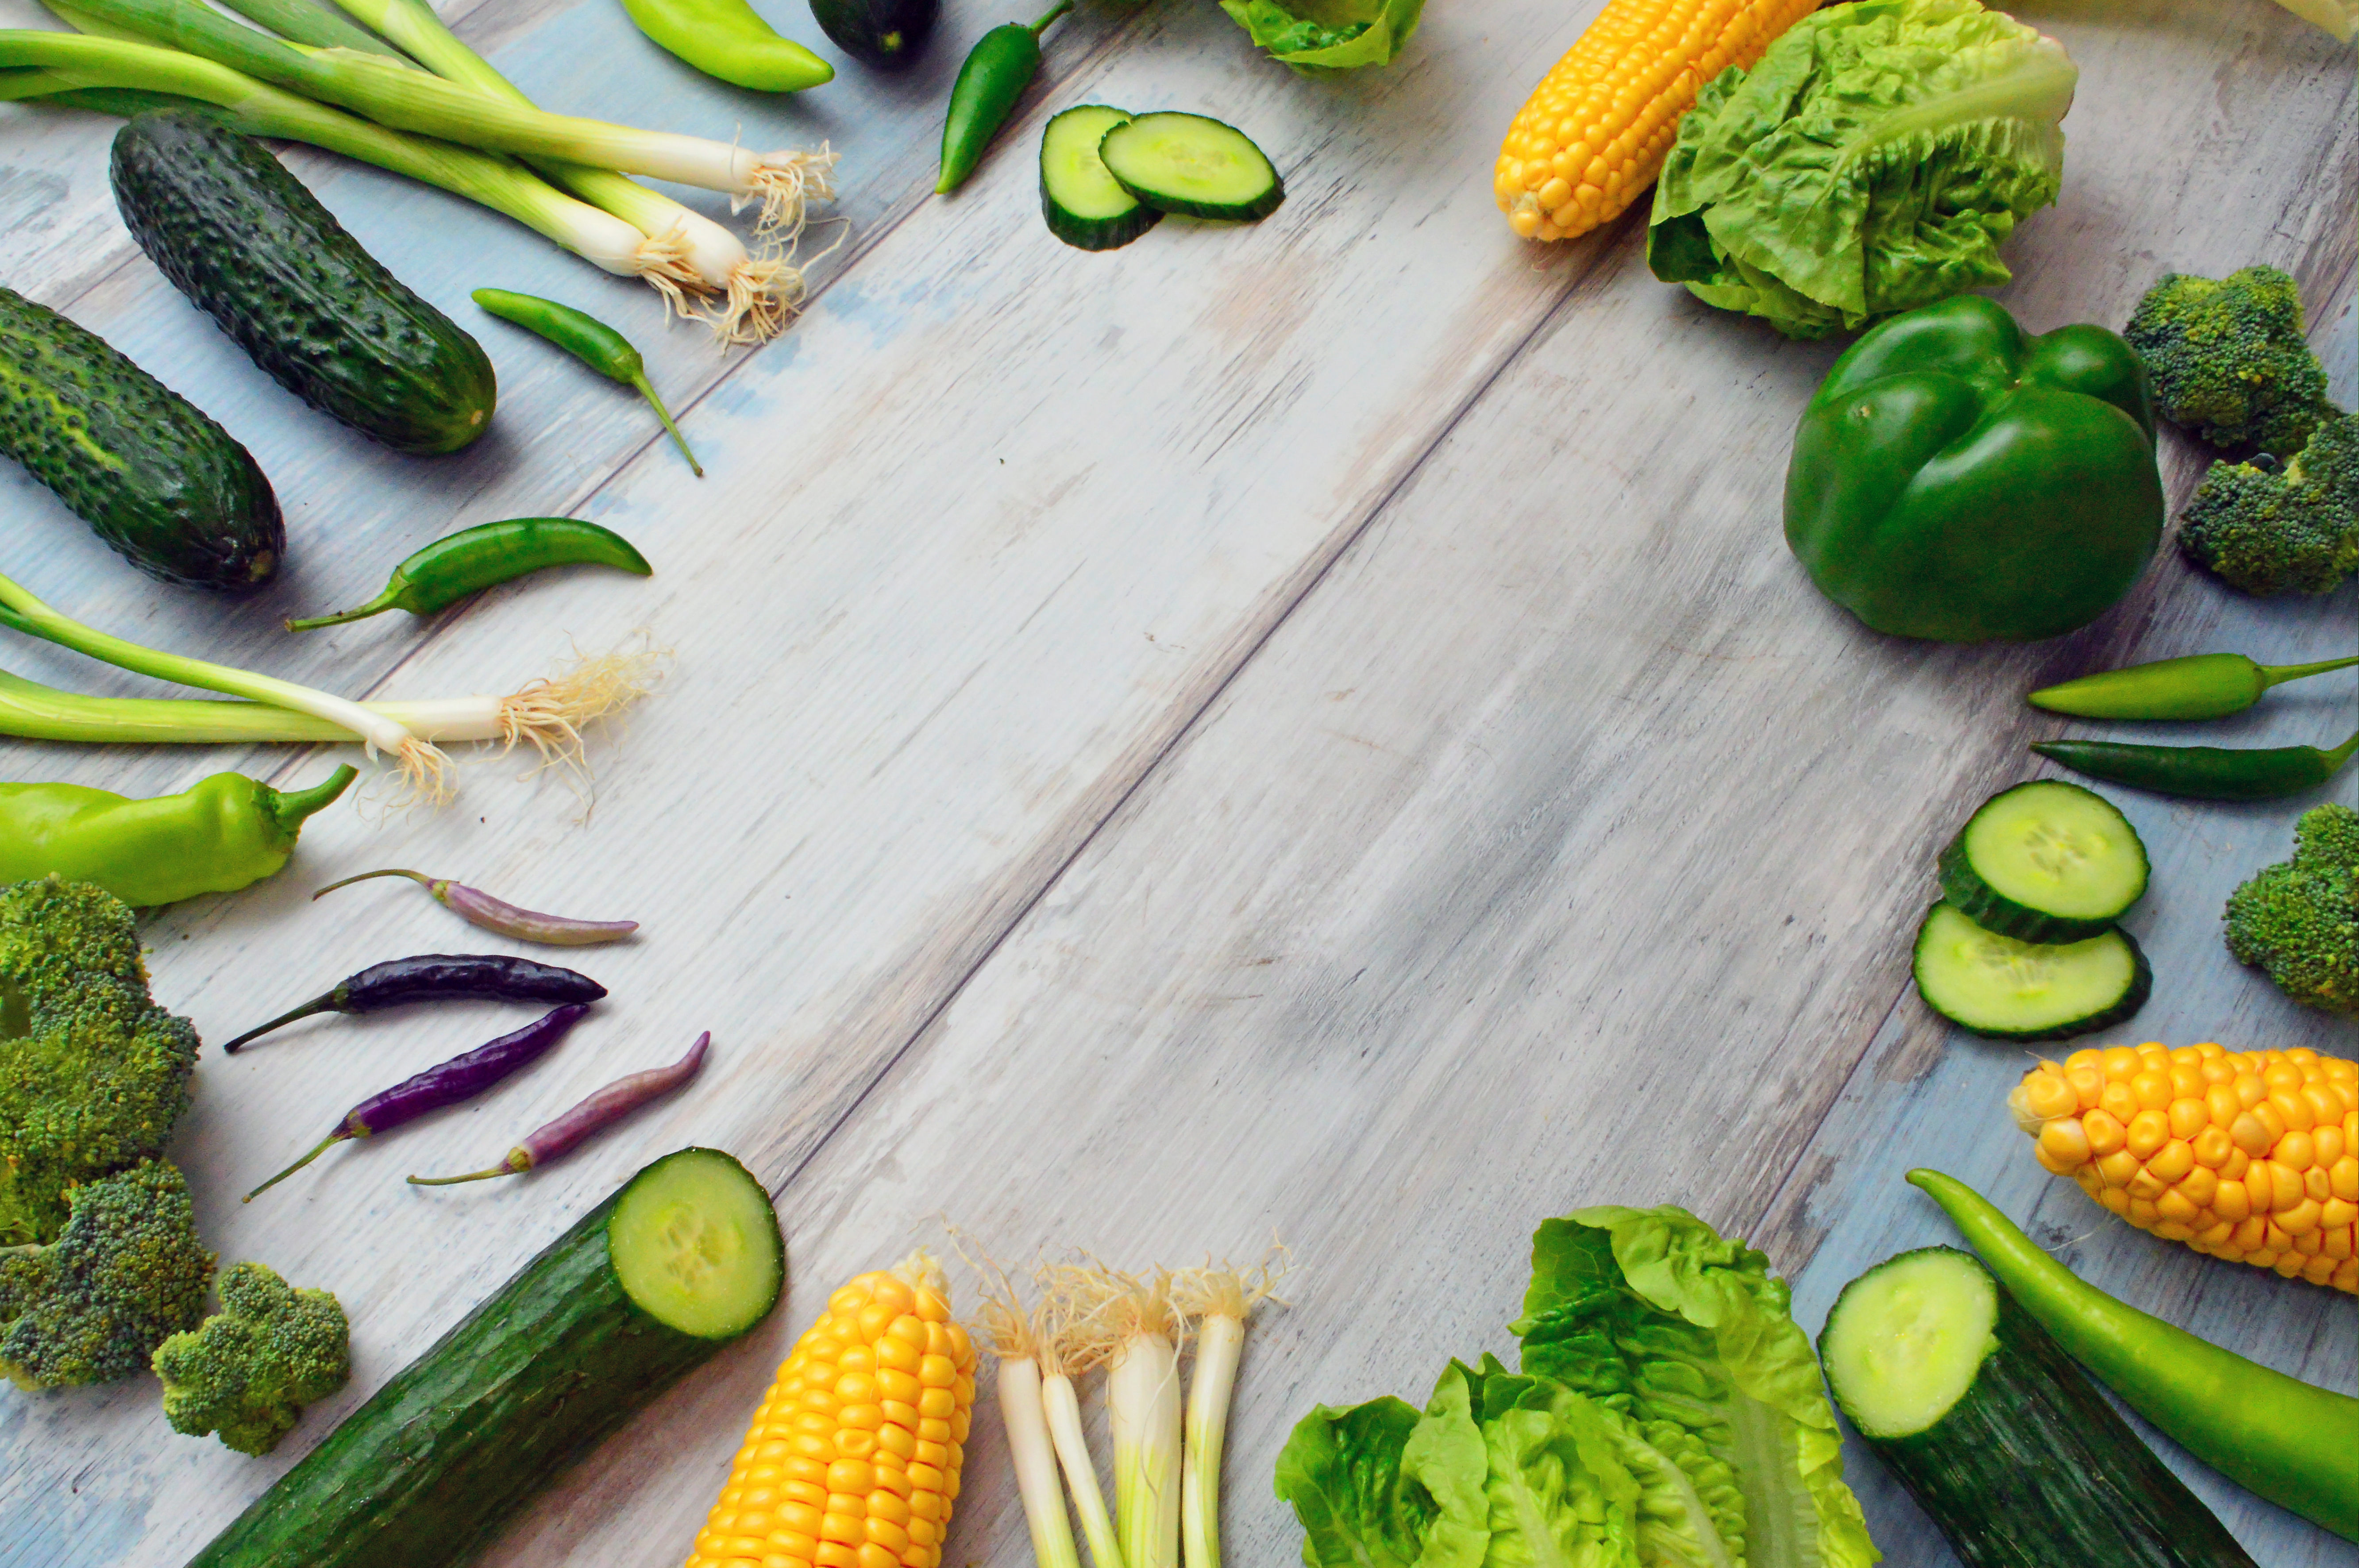
food, vegetable, natural foods, produce, local food, vegetarian food, leaf vegetable, zucchini, summer squash, superfood, cucumber, cruciferous vegetables, broccoli, cucumis, fruit, diet food, cucumber gourd and melon family